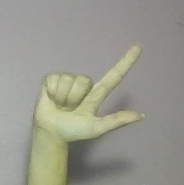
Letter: laam